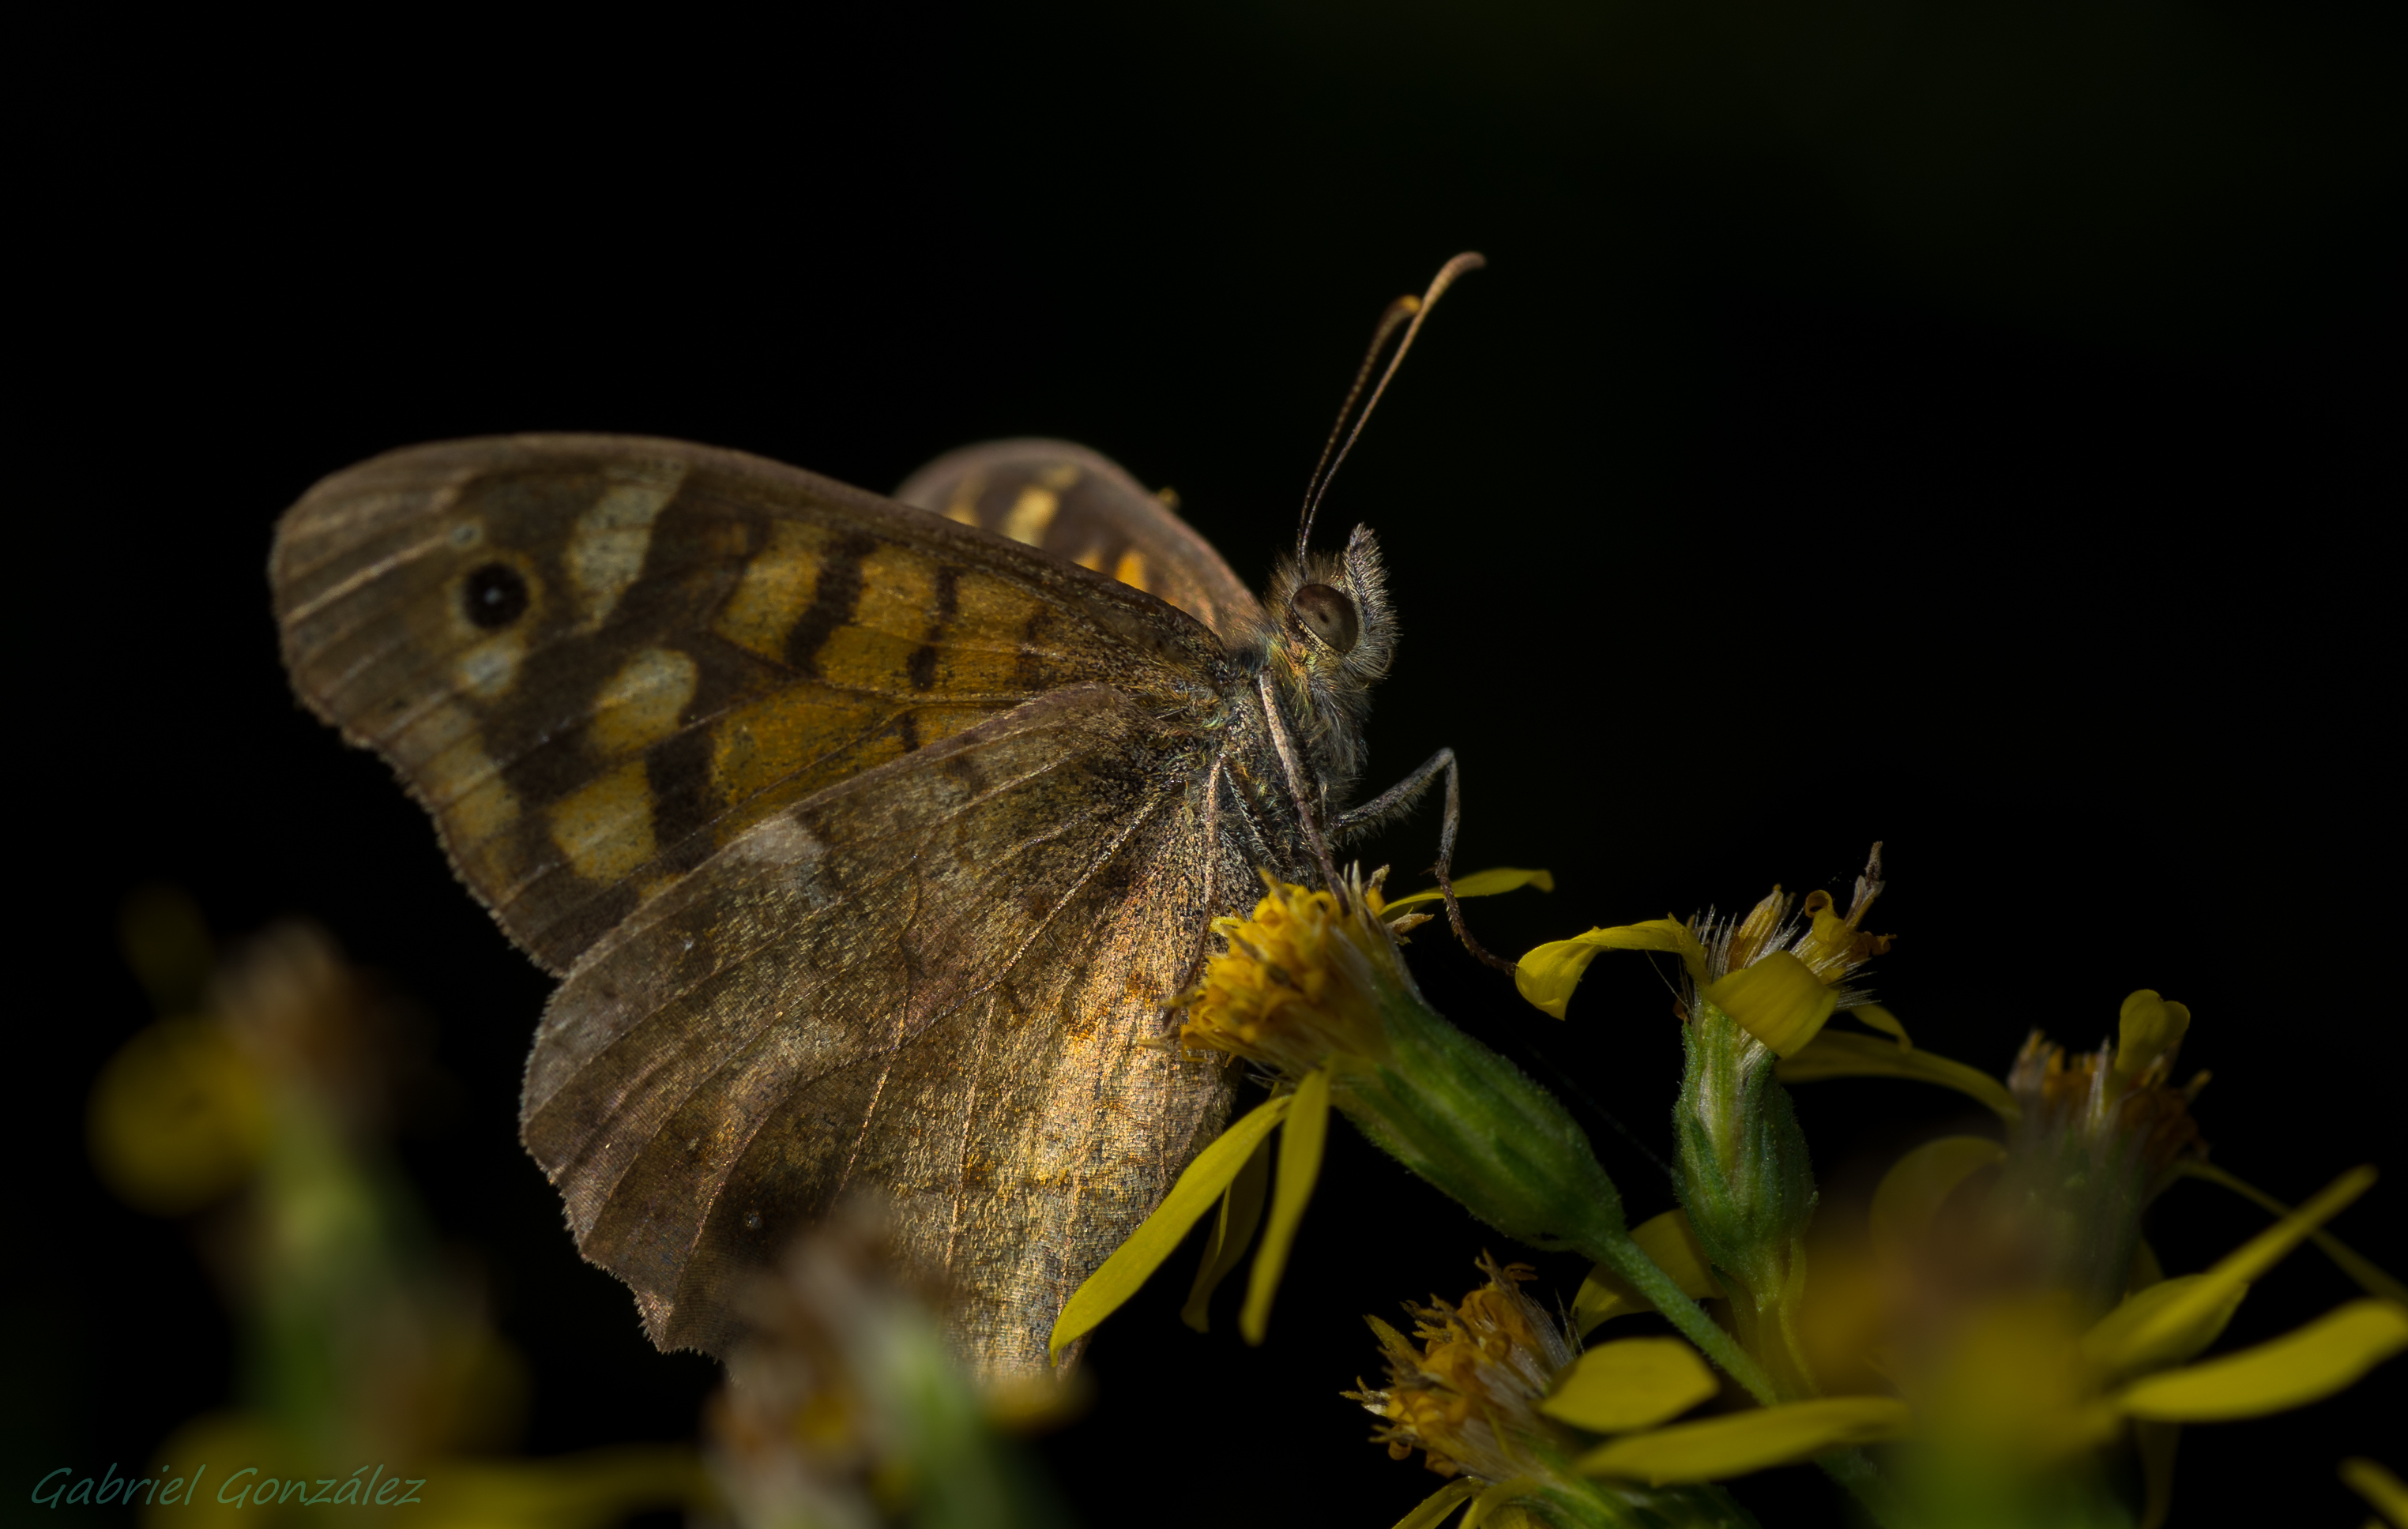
nature, wing, photography, leaf, flower, wildlife, green, insect, macro, moth, butterfly, yellow, flora, fauna, invertebrate, close up, animals, naturaleza, butterflies, tamron90mm, nectar, pieridae, ggl1, gaby1, xovesphoto, animales, mariposas, pentaxk5, gphoto, macro photography, arthropod, pollinator, moths and butterflies, lycaenid, colias